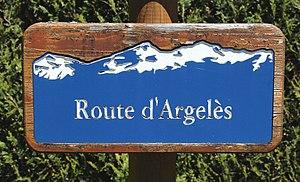
Gez est une commune française située dans le département des Hautes-Pyrénées, en région Occitanie.